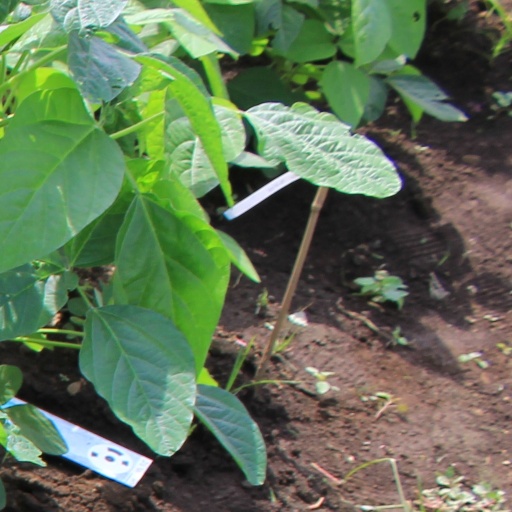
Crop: soybean